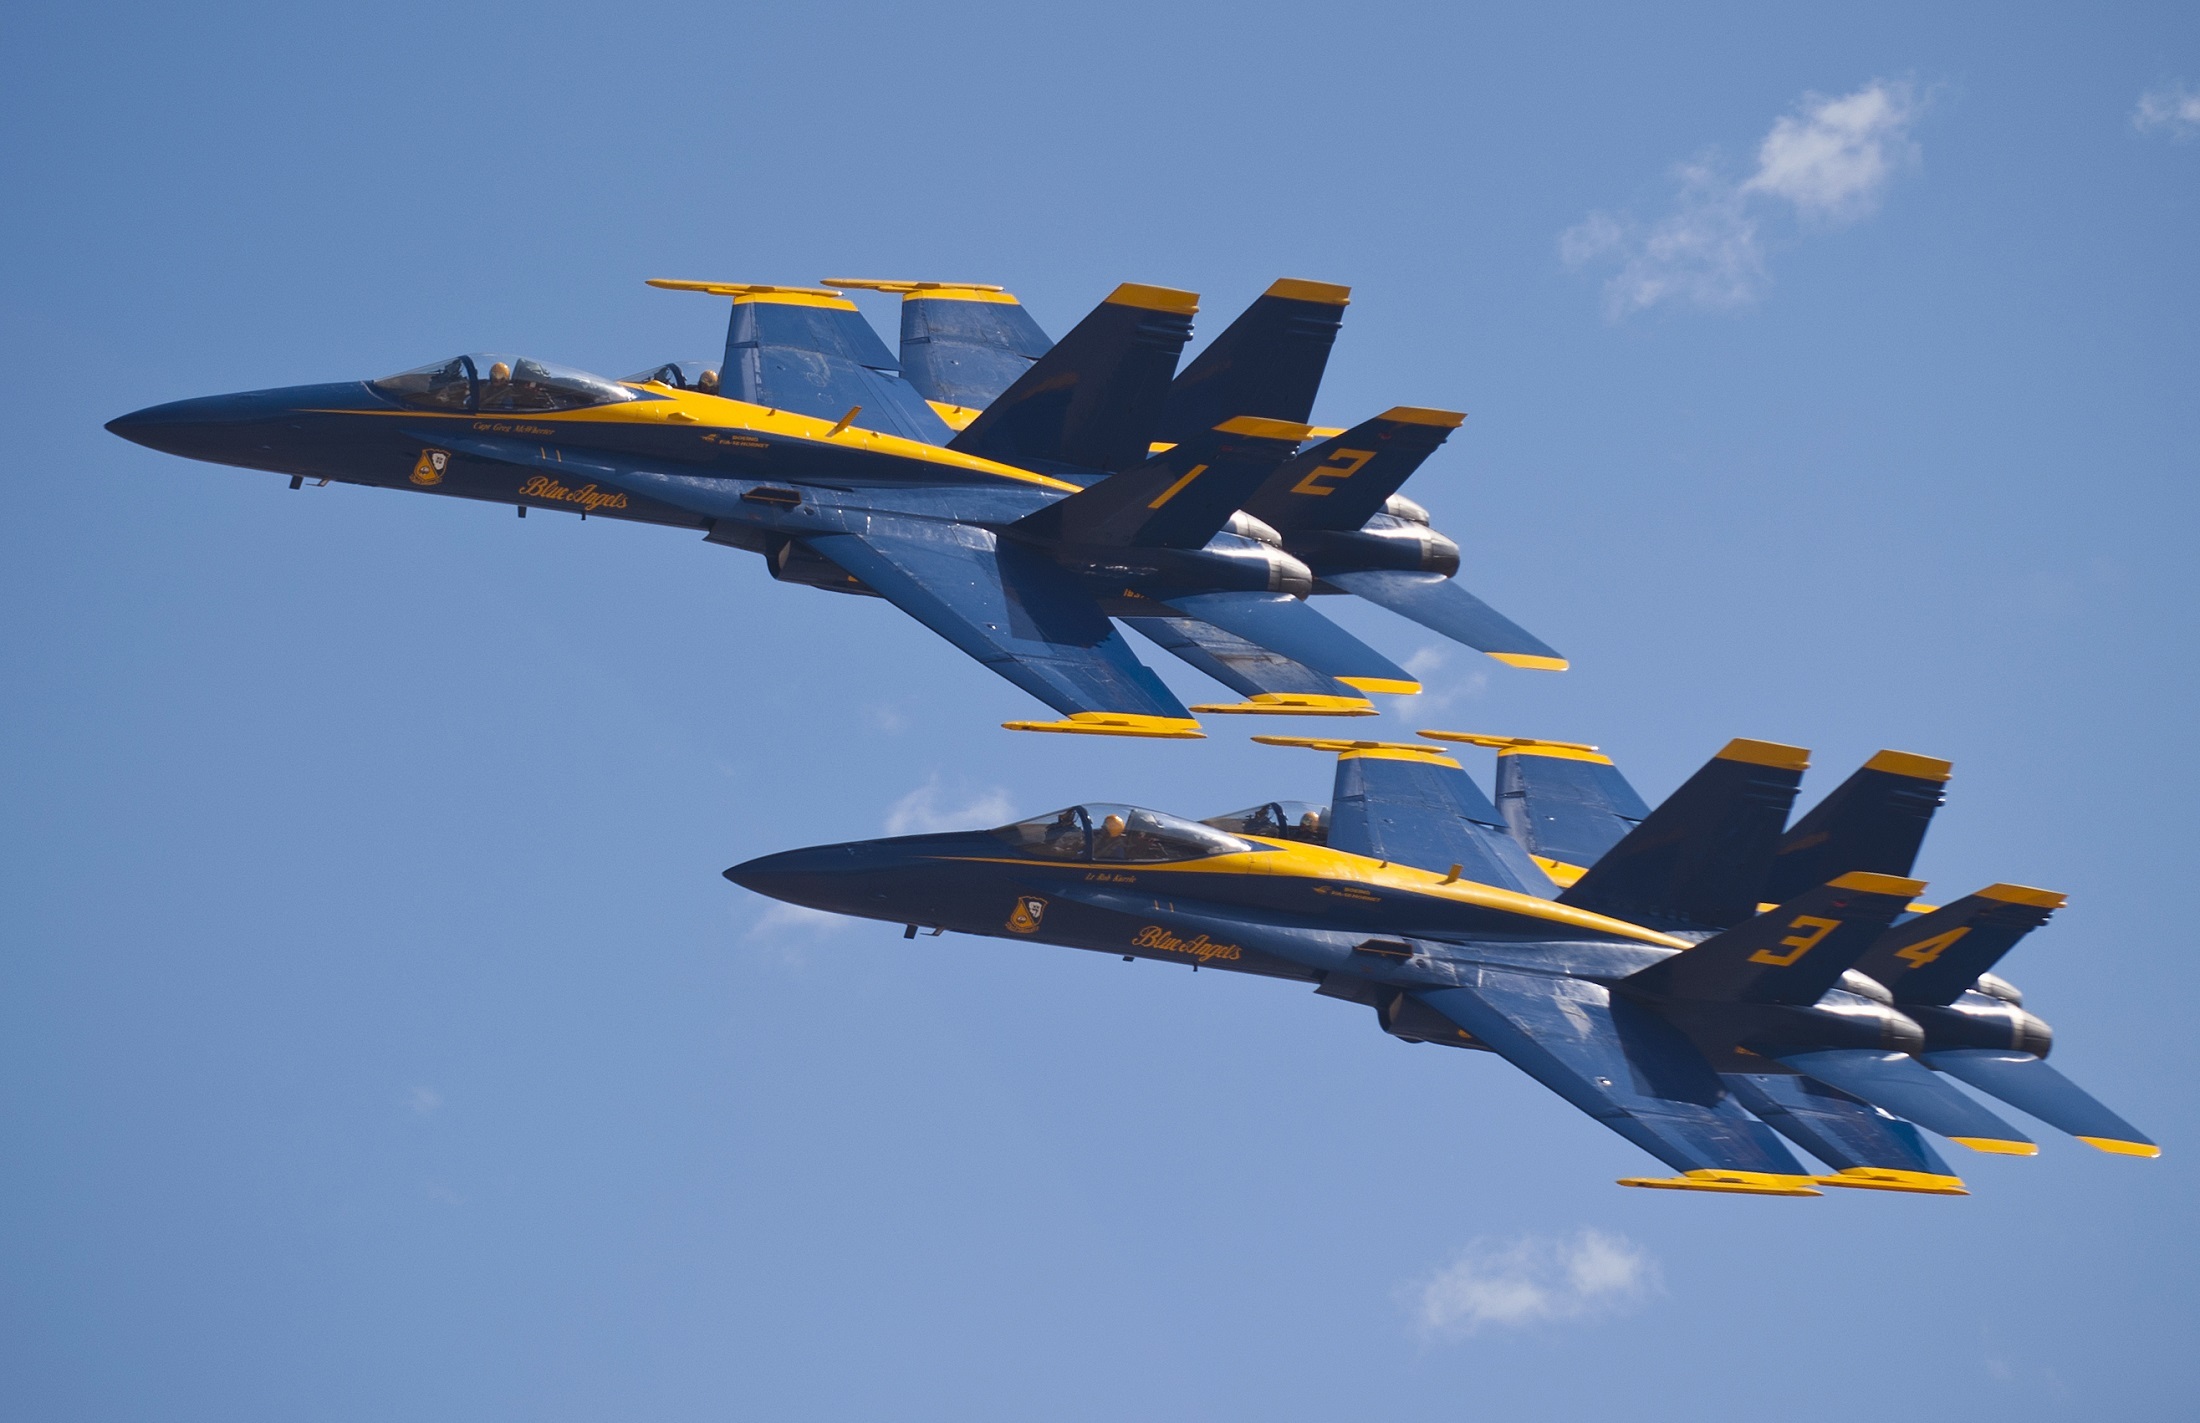
airplane, aircraft, jet, vehicle, aviation, show, training, team, airplanes, precision, navy, demonstration, sortie, planes, maneuvers, blue angels, air show, air force, jet aircraft, aerobatics, team work, fighters, fighter aircraft, military aircraft, atmosphere of earth, mcdonnell douglas fa 18 hornet, boeing fa 18e f super hornet, sukhoi su 35bm, mcdonnell douglas f 15 eagle, shenyang j 11, sukhoi su 30mkk, mcdonnell douglas f 15e strike eagle, sukhoi su 27